Pope

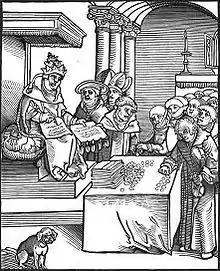
"Antichristus", by Lucas Cranach the Elder, from Luther's 1521 "Passionary of the Christ and Antichrist". The pope is signing and selling indulgences.

Though the progressive Christianization of the Roman Empire in the 4th century did not confer upon bishops civil authority within the state, the gradual withdrawal of imperial authority during the 5th century left the pope the senior imperial civilian official in Rome, as bishops were increasingly directing civil affairs in other cities of the Western Empire. This status as a secular and civil ruler was vividly displayed by Pope Leo I's confrontation with Attila in 452.